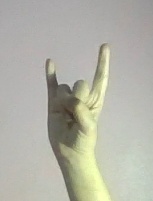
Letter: la